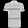
Label: T - shirt / top